Orange walk

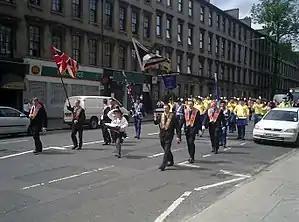
Orange parade in Glasgow (1 June 2003).

Typically, there is one band per lodge. Some bands have formal connections with the lodge, but in most cases it is simply hired for the day. Bands and lodges pair up by word of mouth, through the band or lodge advertising in Protestant publications such as the "Orange Standard", or as a result of a lodge member hearing the recordings many bands produce. Most bands have a strongly Protestant ethos and display bannerettes and flags associated with loyalism, and in some cases, paramilitary groups. Many are associated with or named after Protestant areas such as the Shankill Road in Belfast, although the number of "Shankill Road" bands suggest that many of their members must also be from elsewhere. In 1985, concerned that some bands' behaviour was bringing the Order into disrepute, the Grand Orange Lodge instituted a system of contracts requiring bands to behave appropriately. According to writer and former Orangeman Brian Kennaway, the contracts have been largely ineffective, mostly because of the Order's reluctance to enforce them.